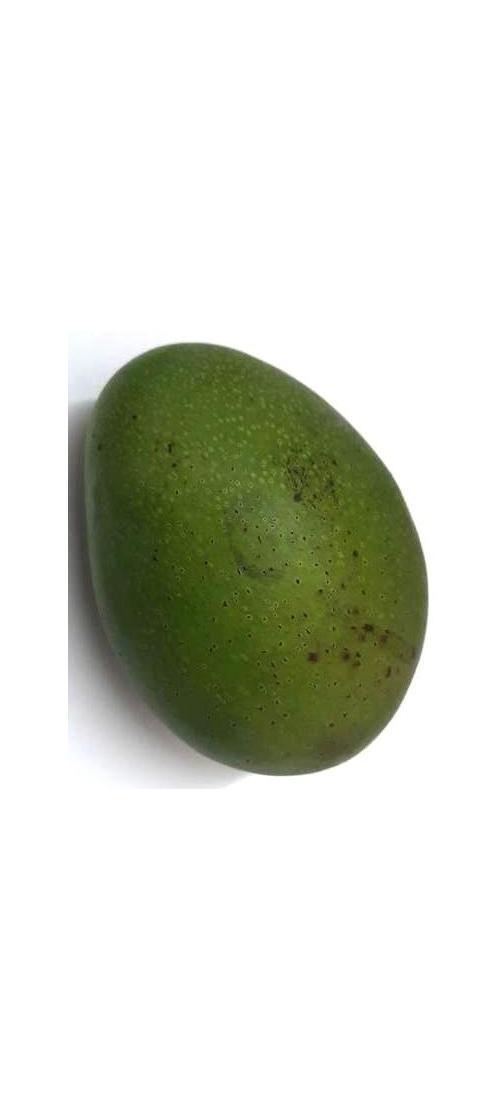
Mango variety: Ashshina Zhinuk